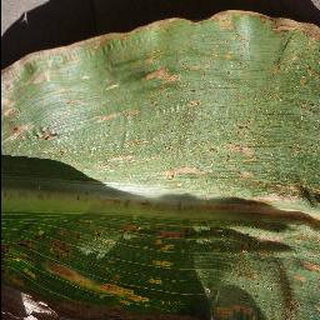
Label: corn_cercospora_leaf_spot